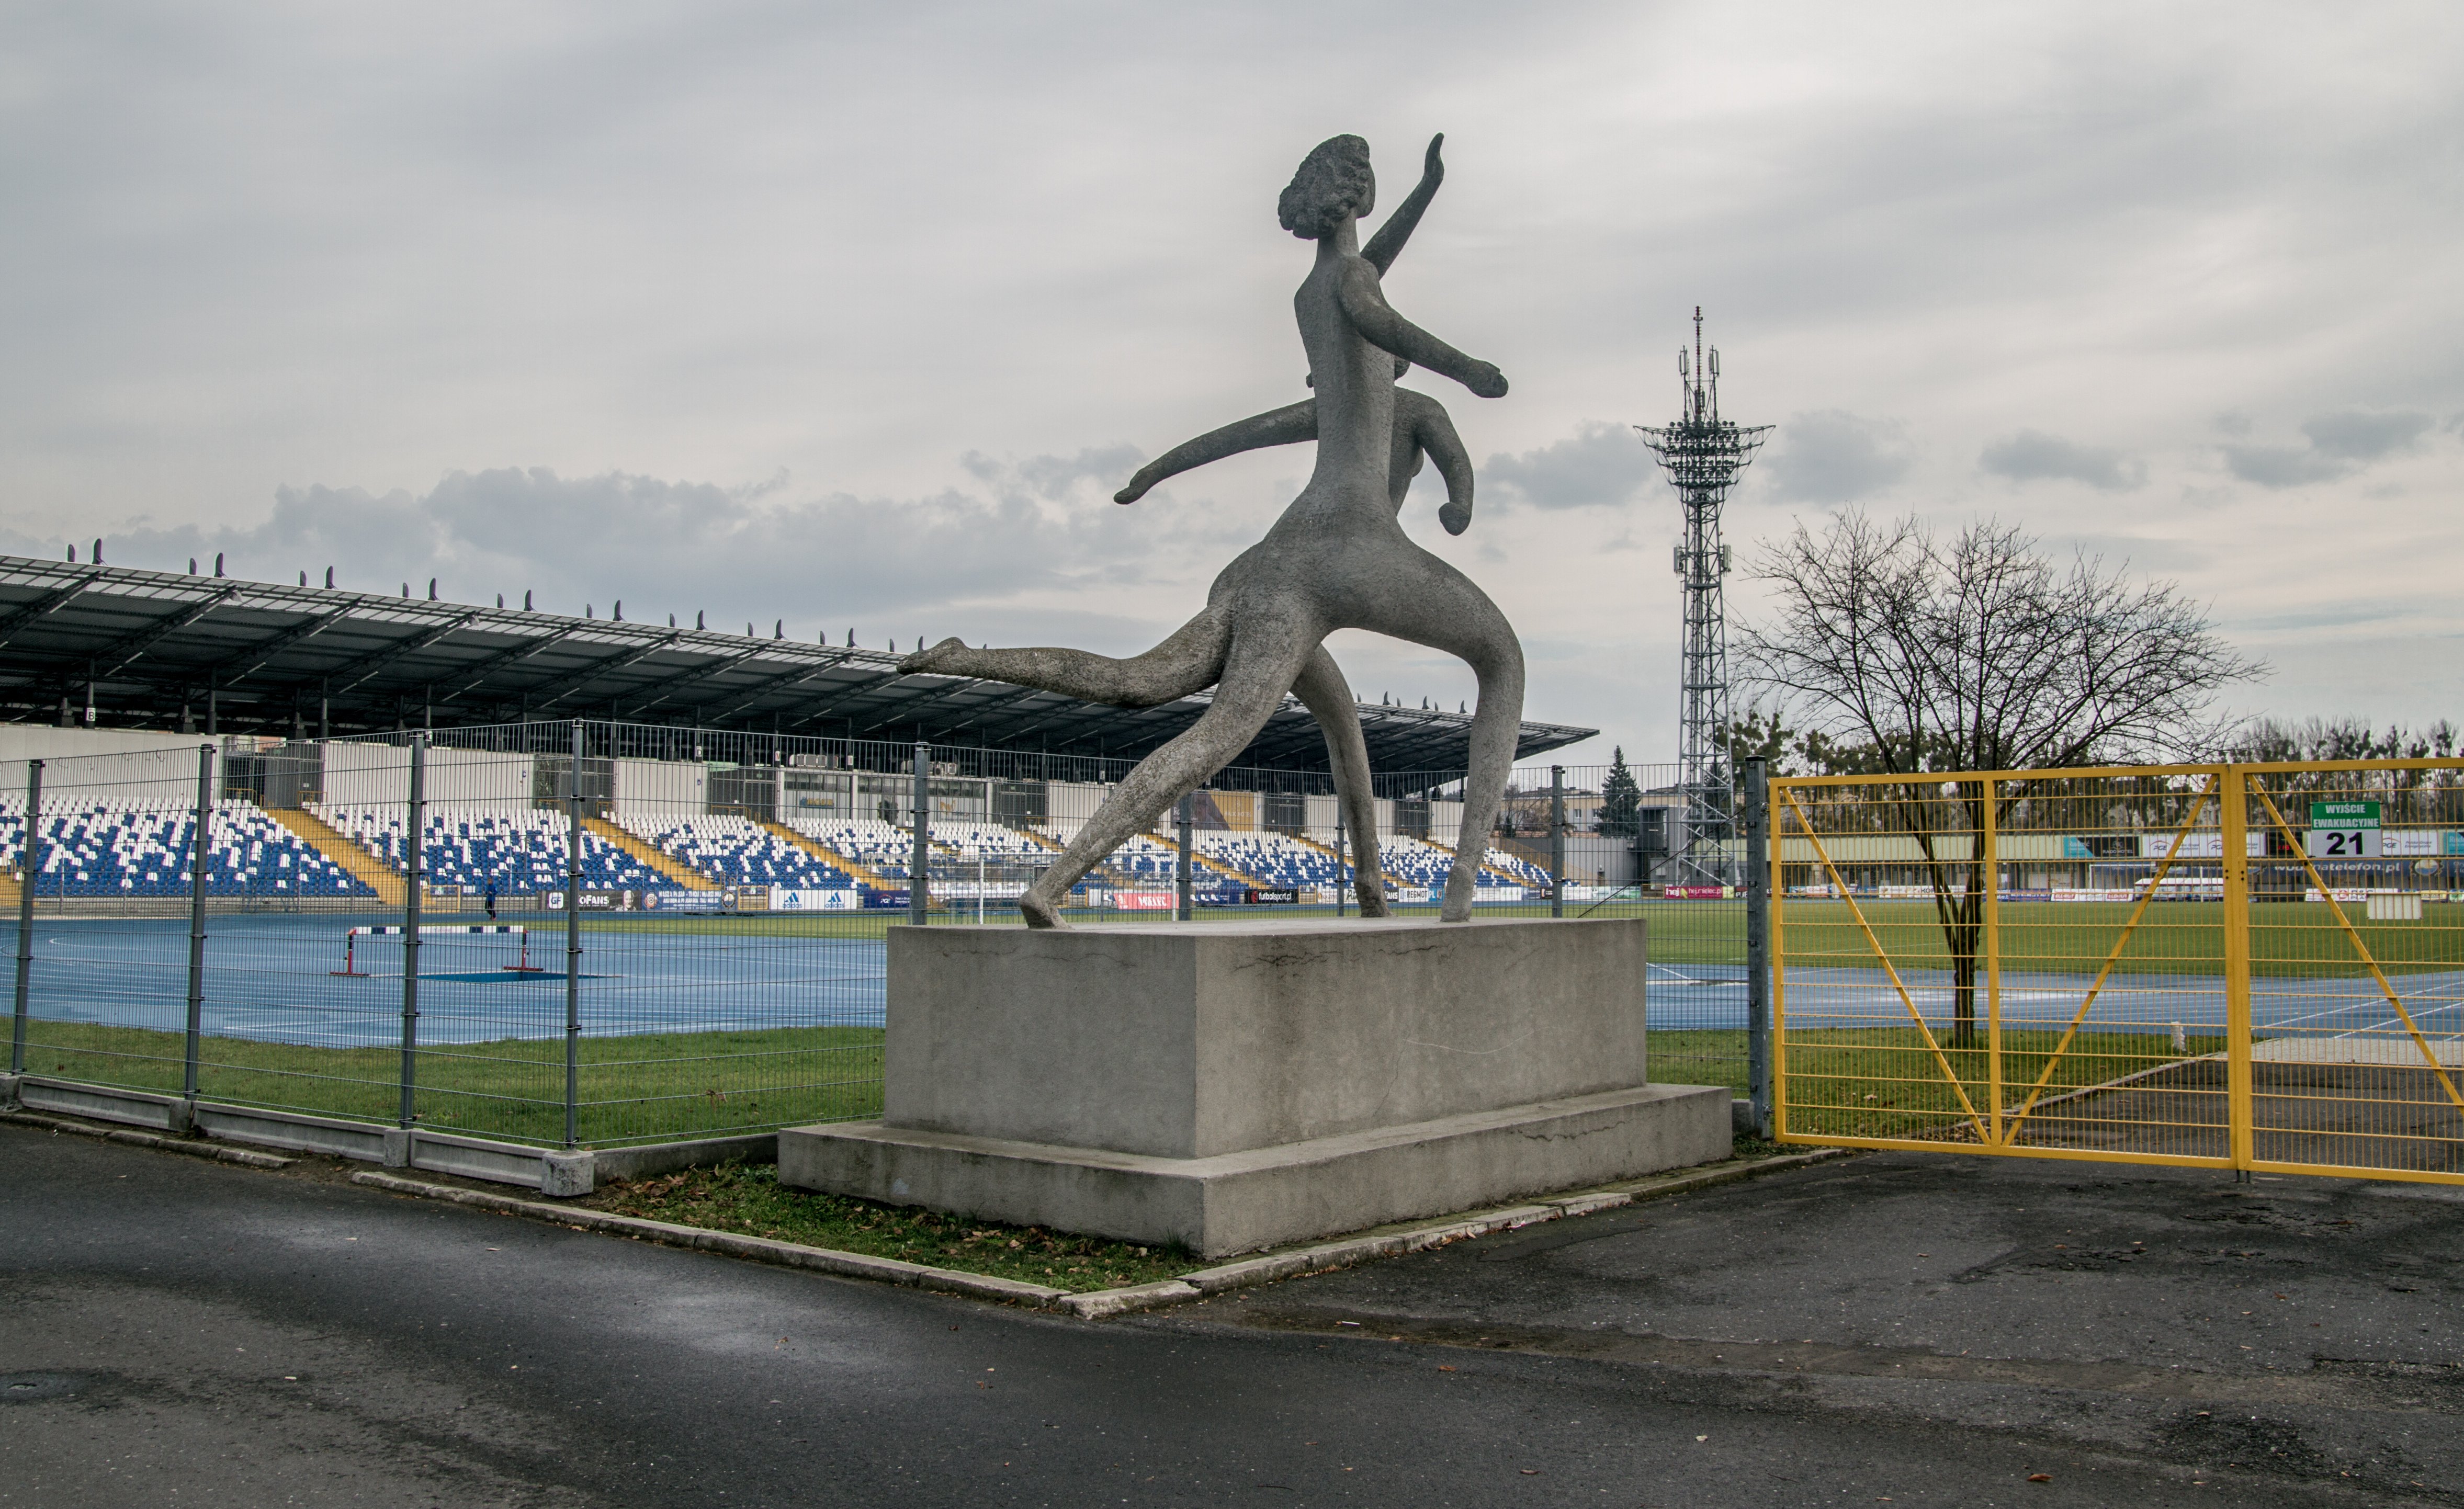
field, monument, europe, statue, soccer, club, empty, football, stadium, sculpture, memorial, art, team, sports, playground, poland, tribune, polska, mielec, stal, stadiums, stadion, venues, stali, sport venue